Richard von Krafft-Ebing

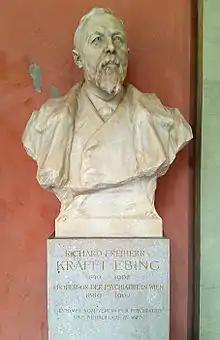
Richard von Krafft-Ebing, bust by Richard Kauffungen, courtyard of the University of Vienna

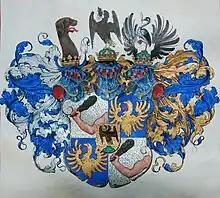
Krafft-Ebing family coat of arms

Richard von Krafft-Ebing was born as the eldest of five children to Friedrich Karl Konrad Christoph von Krafft-Ebing, a high-ranking official in the Grand Duchy of Baden.